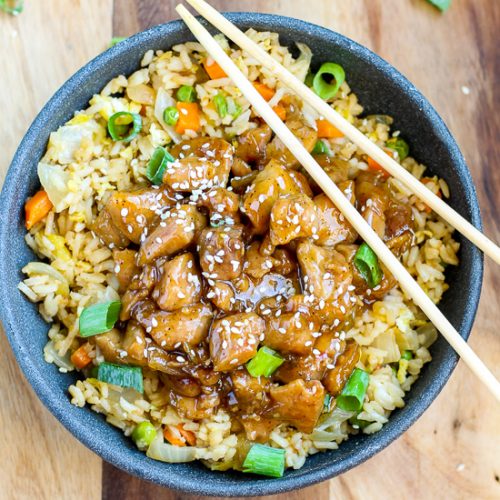
Dish: fried_rice